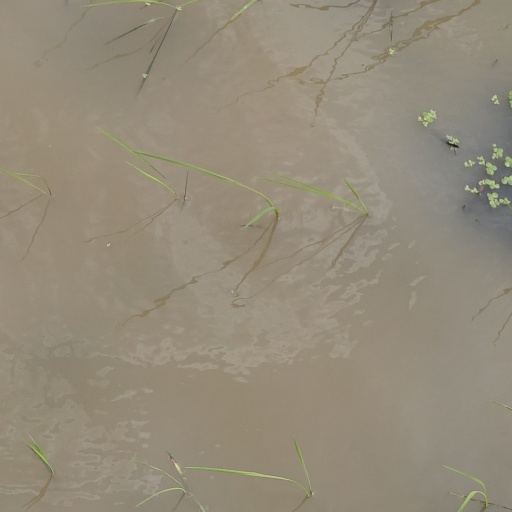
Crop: rice